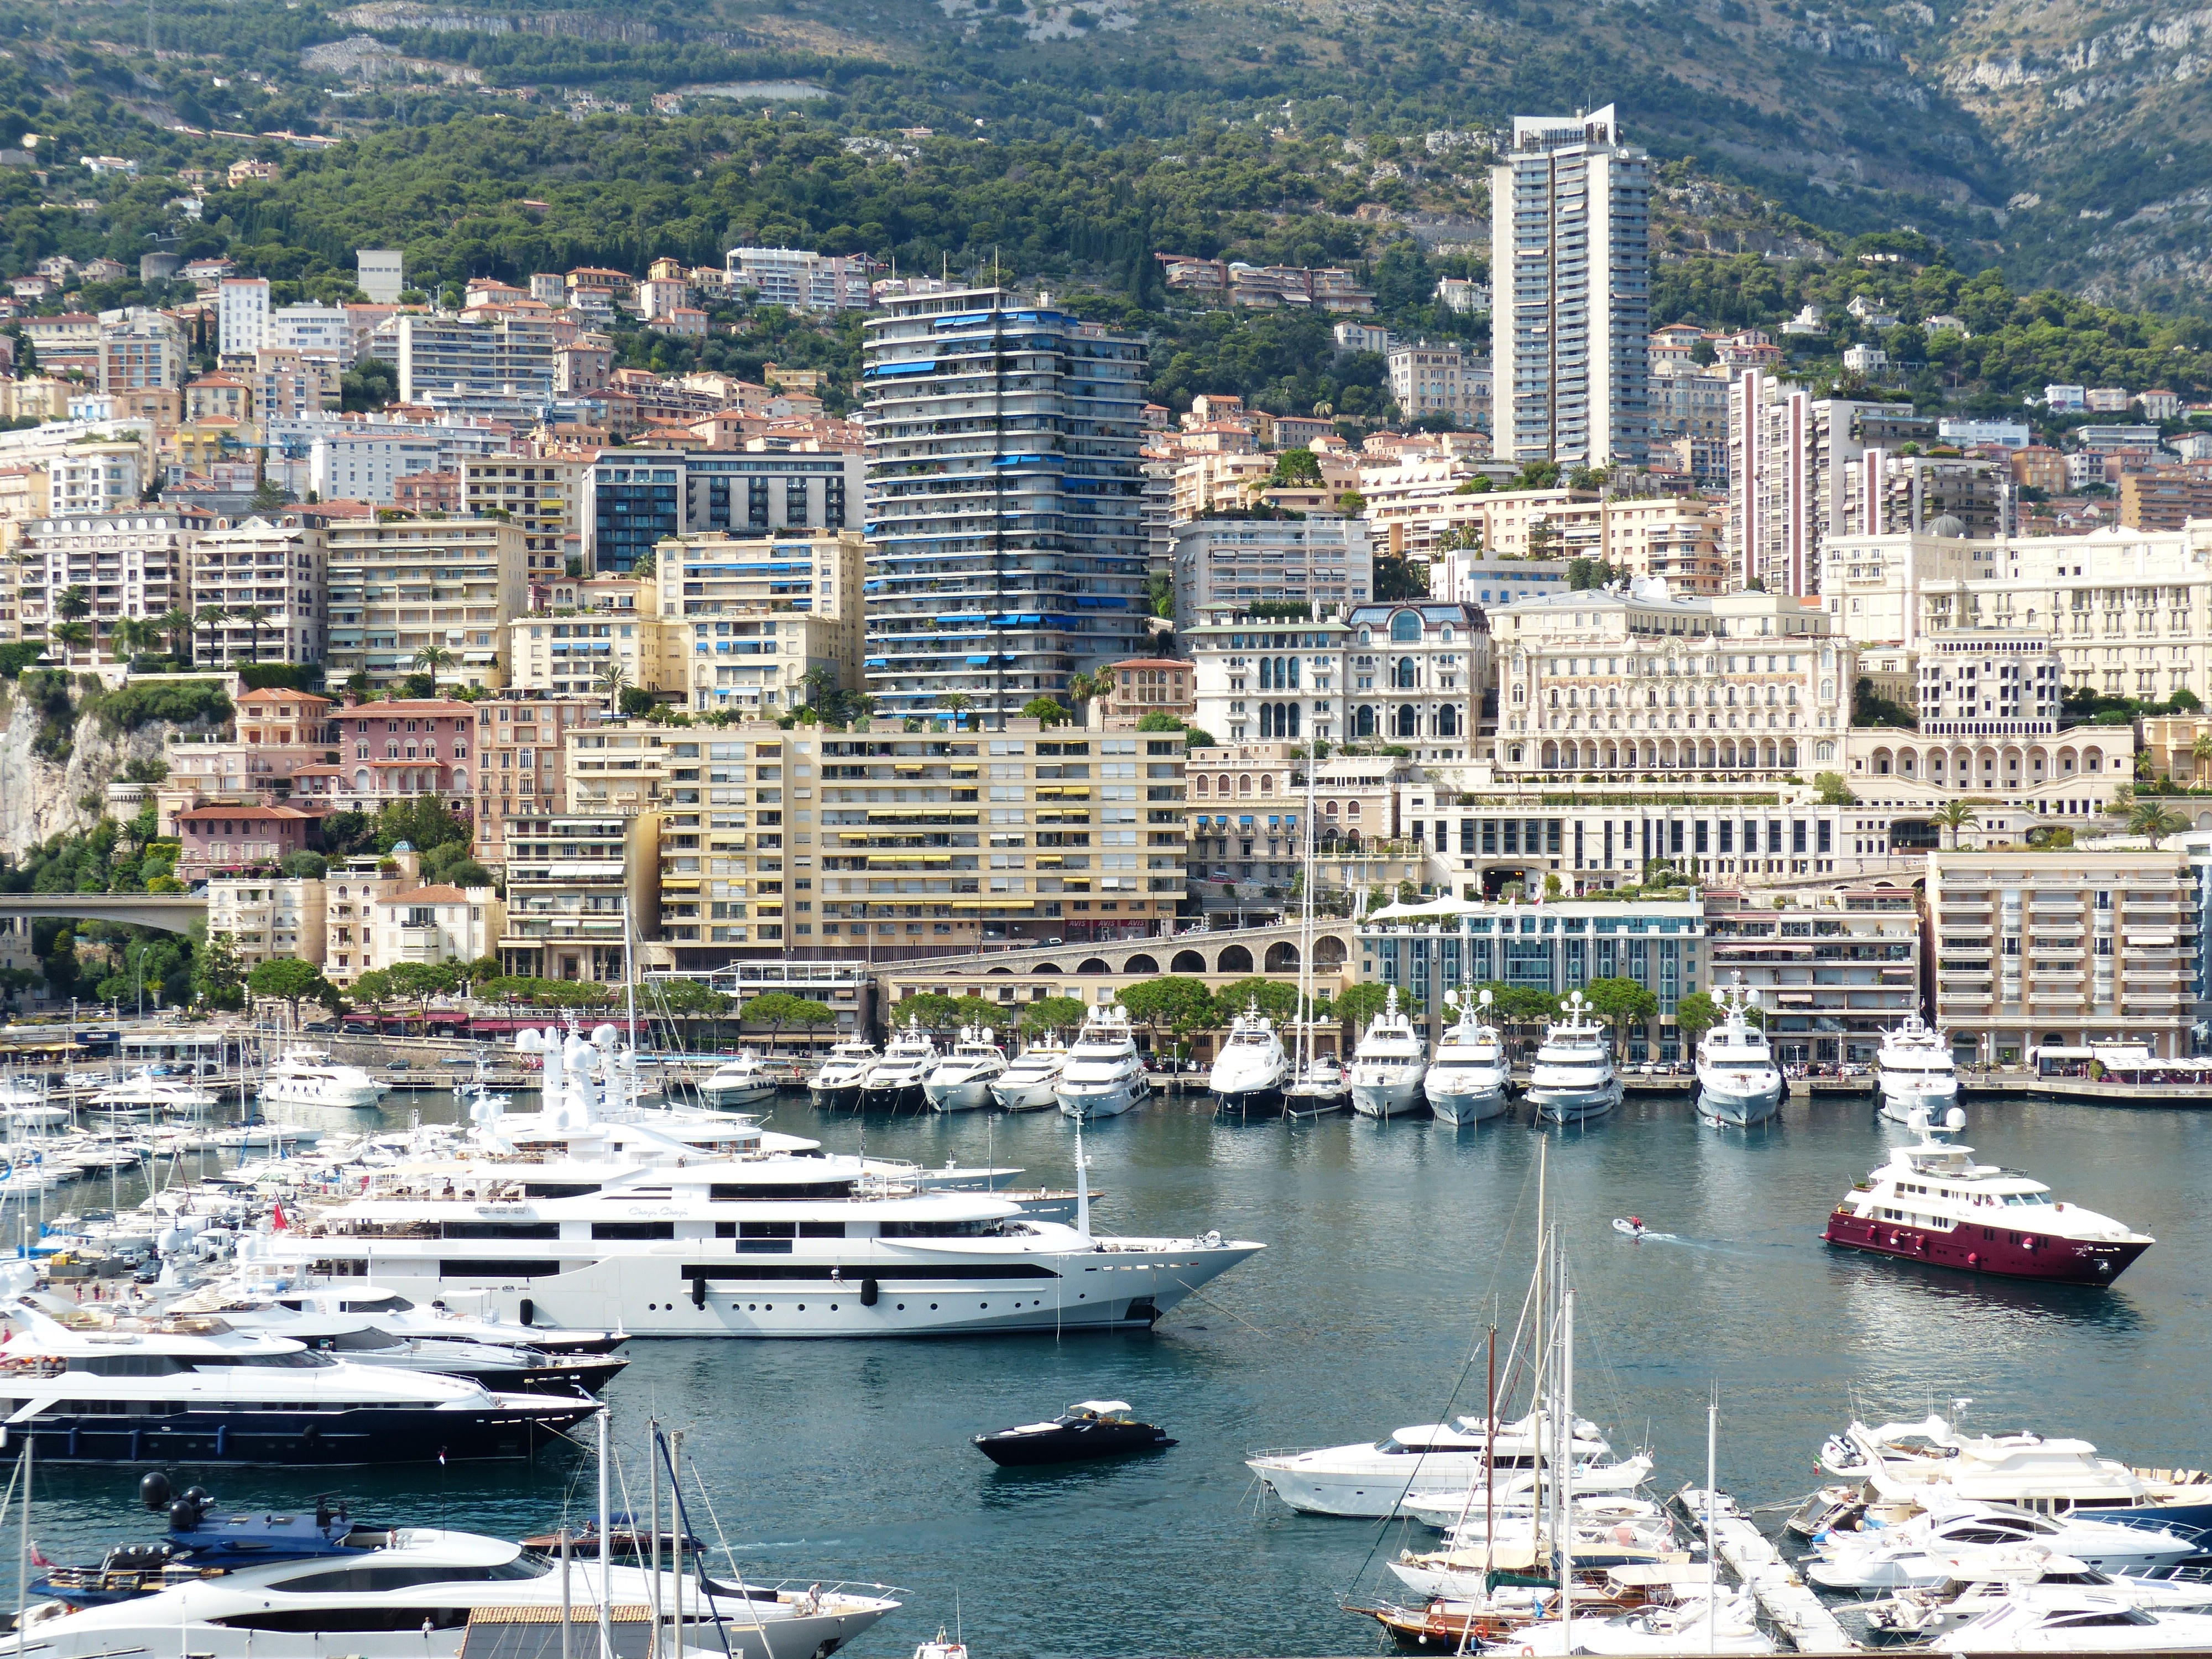
sea, water, dock, architecture, sky, boat, skyline, building, city, cityscape, downtown, live, yacht, harbor, living room, marina, port, tower block, city view, skyscrapers, homes, ships, channel, monaco, watercraft, pushed, yachts, metropolis, condominium, real estate, wealth, passenger ship, principality of monaco, settled, principality of, city state, luxury yacht, days wealthy, hillside location, urban area, metropolitan area, water transportation, hafe